Lakshya (2021 film)

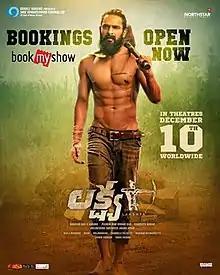
Theatrical release poster

Lakshya is a 2021 Indian Telugu-language sports drama film written and directed by Dheerendra Santhossh Jagarlapudi. It is produced by Sri Venkateswara Cinemas and Northstar Entertainment. The film stars Naga Shaurya, Jagapathi Babu, Ketika Sharma and Sachin Khedekar. The film was released on 10 December 2021.